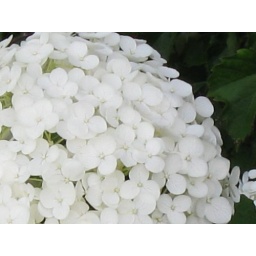
This is a beautiful park in Minneapolis. I enjoyed photographing the flowers and trees in the park.